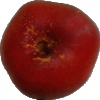
Label: Nectarine Flat 1